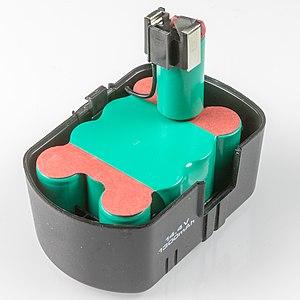
Une batterie d'accumulateurs, ou plus communément une batterie, est un ensemble d'accumulateurs électriques reliés entre eux de façon à créer un générateur électrique de tension et de capacité désirée. Ces accumulateurs sont parfois appelés éléments de la batterie ou cellules.